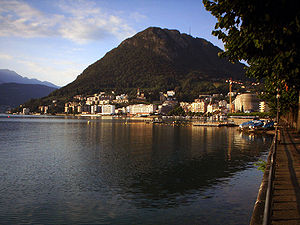
Paradiso
Paradiso er en by i Schweiz med 4.144 indbyggere og er samtidig en selvstændig kommune i den schweiziske kanton Ticino.